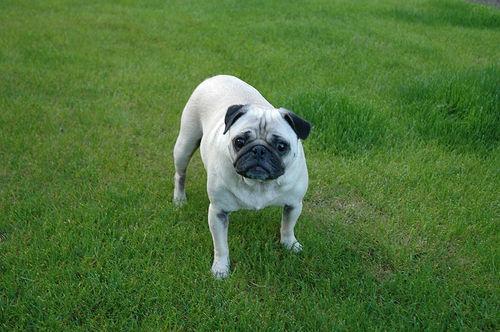
pug